Land War

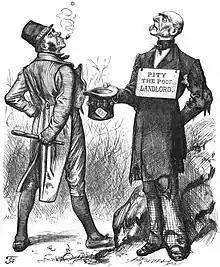
Irish landlord reduced to begging for rent, 1880 caricature

The Land War began on 20 April 1879 at a mass meeting in Irishtown, County Mayo organised by local and Dublin-based activists, led by Davitt and James Daly. The activists tried to mobilize an alliance of tenant farmers, shopkeepers and clergy in favour of land reform. Although the clergy refused to participate, some 7,000 to 13,000 people attended the meeting, having come from all parts of Mayo and counties Roscommon and Galway. The main issue was rent, which was typically paid in the spring; due to the poor harvest tenants could not afford to pay and many had been threatened with eviction. The crowd was guided and led into position by local Fenians—recruited by Davitt in an earlier trip with help from local IRB leader Pat Nally—even though the IRB council refused to sanction agrarian activism. Speakers included John O'Connor Power MP, Fenian Thomas Brennan, Glasgow-based activist John Ferguson, and Daly.